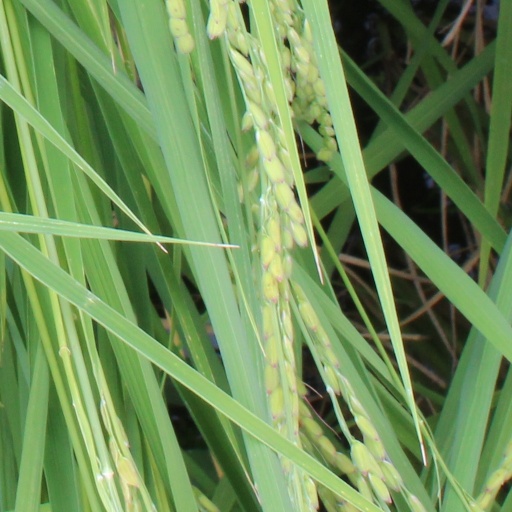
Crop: rice